Look Me in the Eye

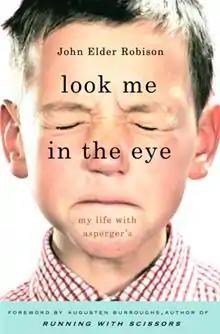

Look Me in the Eye: My Life with Asperger's is a 2007 "New York Times" bestselling book by John Elder Robison, chronicling the author's life with Asperger syndrome and tough times growing up.